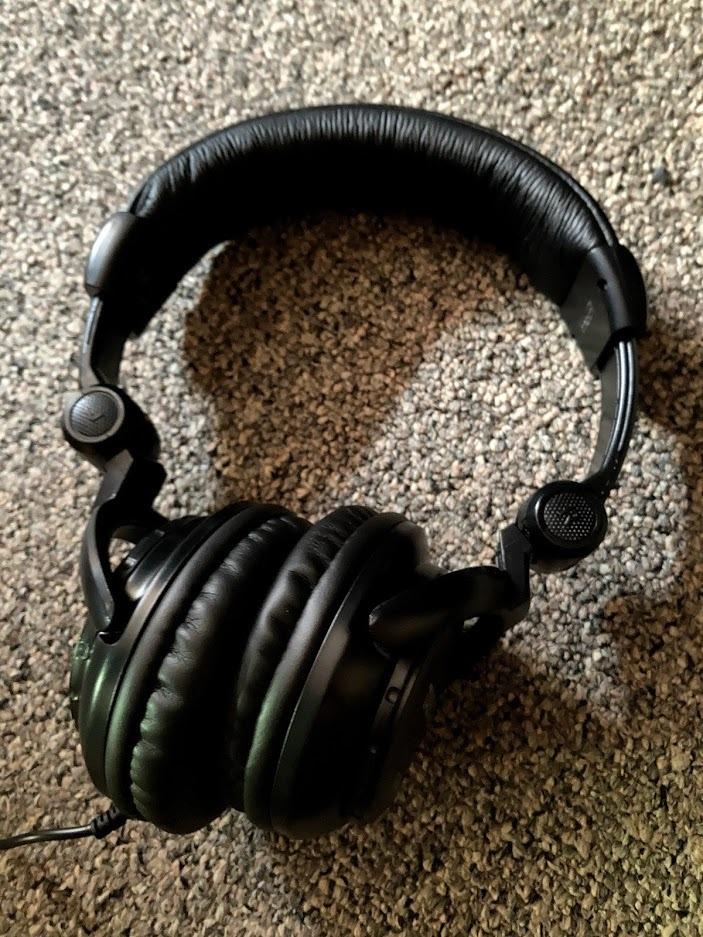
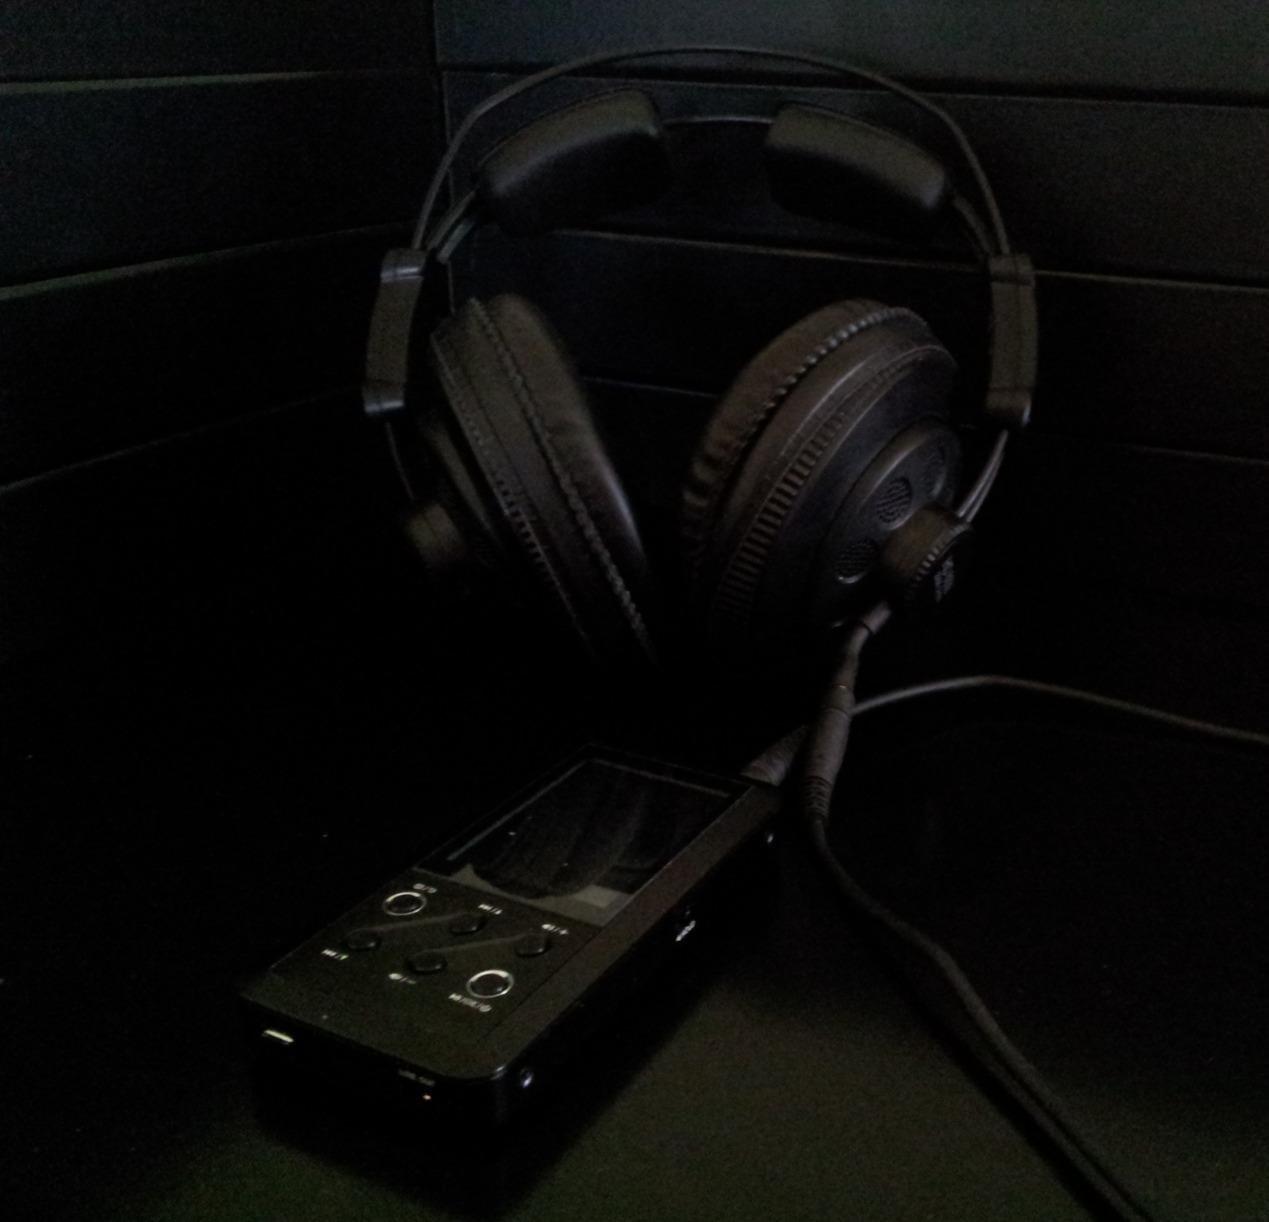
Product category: headphones
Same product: no